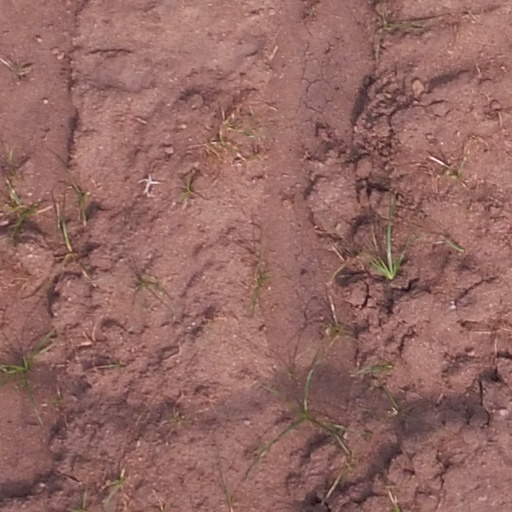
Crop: maize; corn